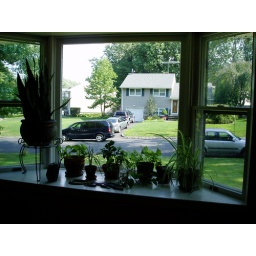
Bay window out to street in front of house--gorgeous!